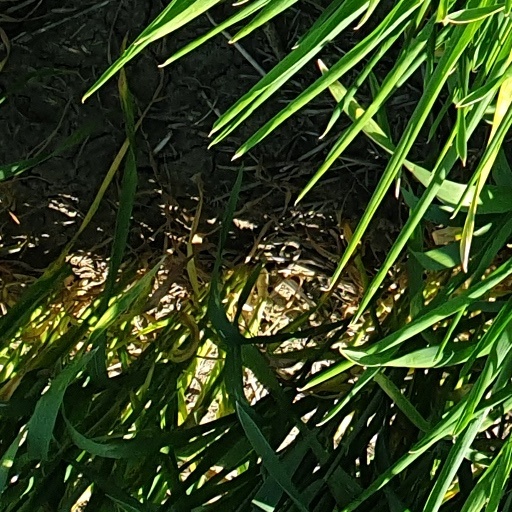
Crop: wheat